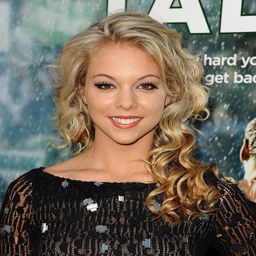
pop artist attends the premiere of .